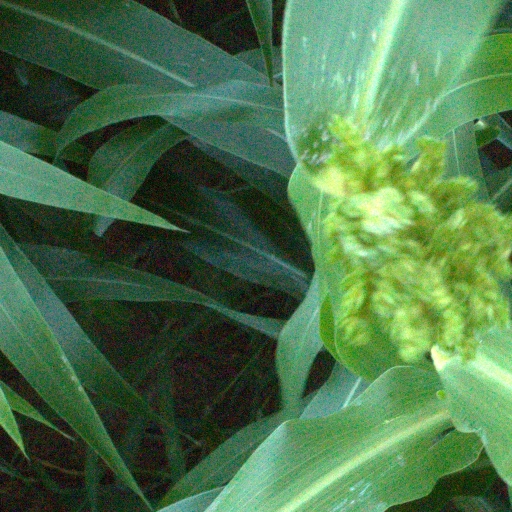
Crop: sorghum